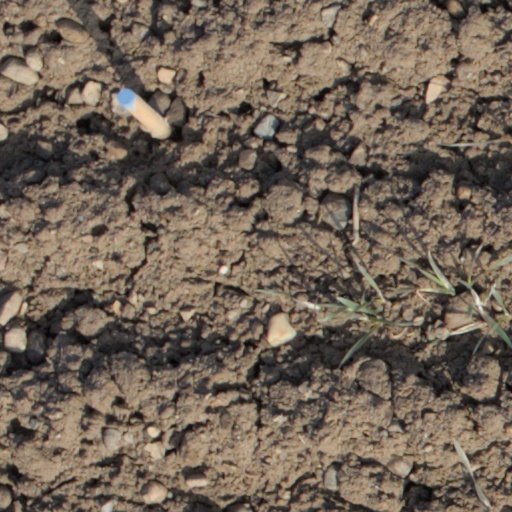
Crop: wheat